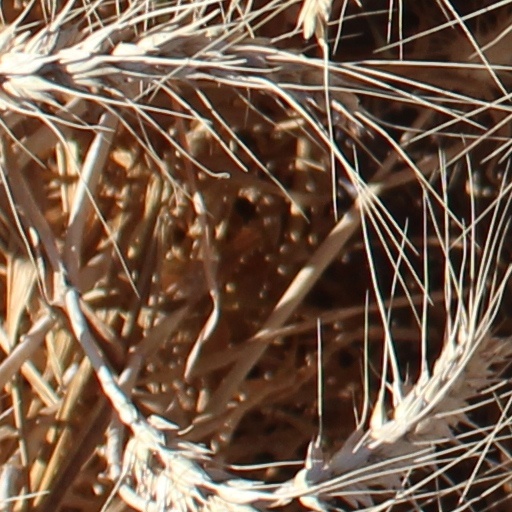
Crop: wheat